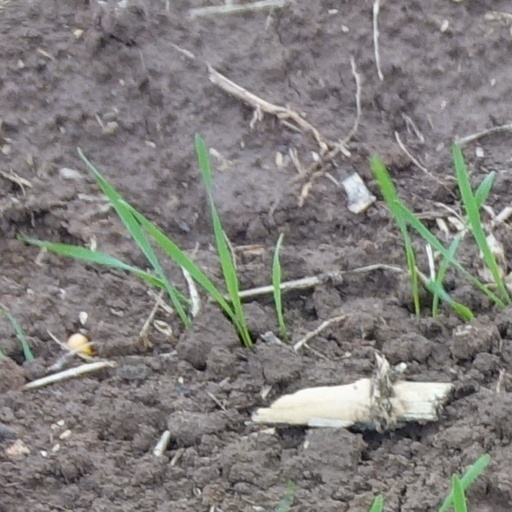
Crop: wheat